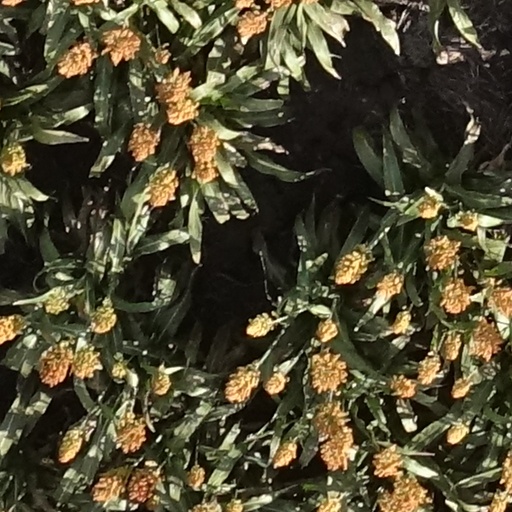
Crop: sorghum